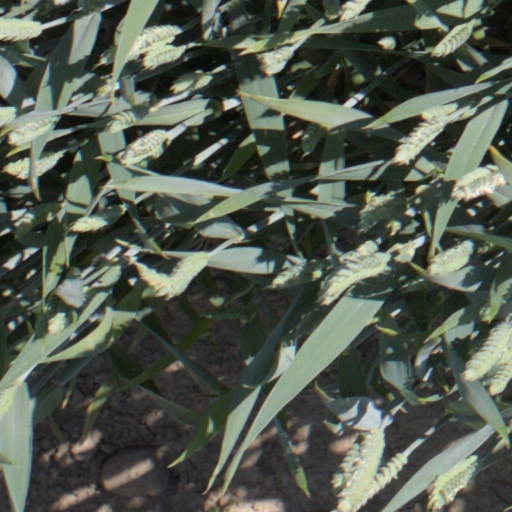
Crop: wheat